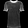
Label: T - shirt / top